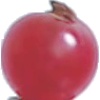
Label: Redcurrant 1